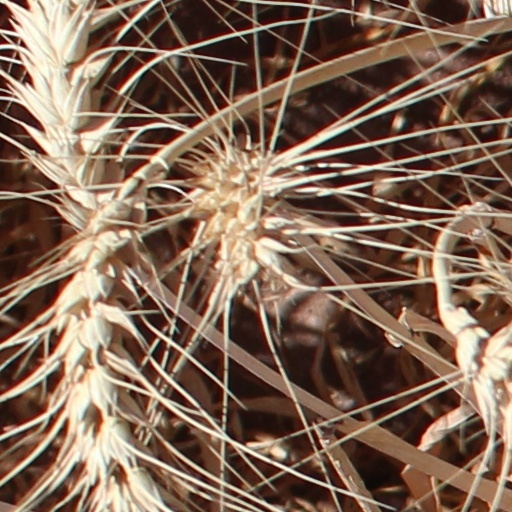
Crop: wheat